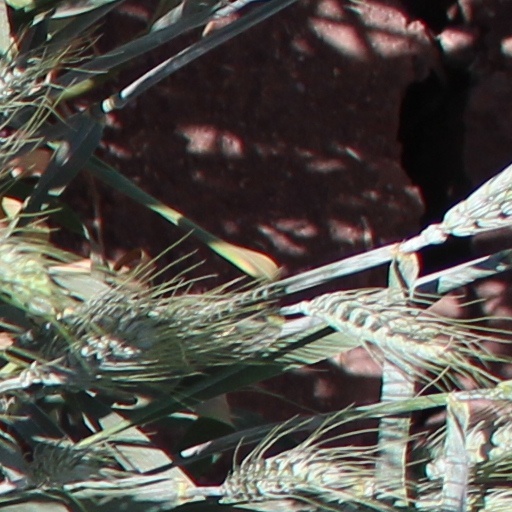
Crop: wheat